David Alaba

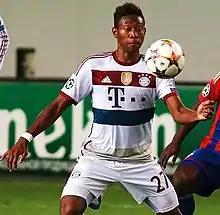
Alaba playing for Bayern Munich in 2014

During the 2013–14 season, he played in the 2013 DFL-Supercup against Borussia Dortmund, the UEFA Super Cup against Chelsea, and two matches in the FIFA Club World Cup; the first against Guangzhou Evergrande and the second against Raja Casablanca. On 2 December 2013, Alaba signed a new contract with Bayern Munich, which would expire in 2018. On 20 December, Alaba was named Austrian Footballer of the Year for the third year running. In January 2014, Alaba was named as the left-back in the UEFA Team of the Year 2013 for the first time.